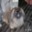
Label: dog